Kress Building (Huntsville, Alabama)

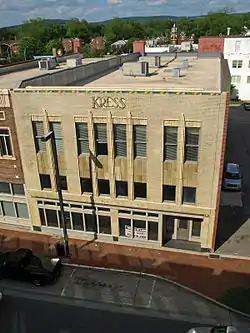
The Kress Building in 2011

The Kress Building is a historic building in Huntsville, Alabama, U.S.. It was built in 1931 for S. H. Kress & Co., a chain of department stores. It was designed in the Art Deco style by architect Edward Sibbert. It has been listed on the National Register of Historic Places since September 22, 1980.